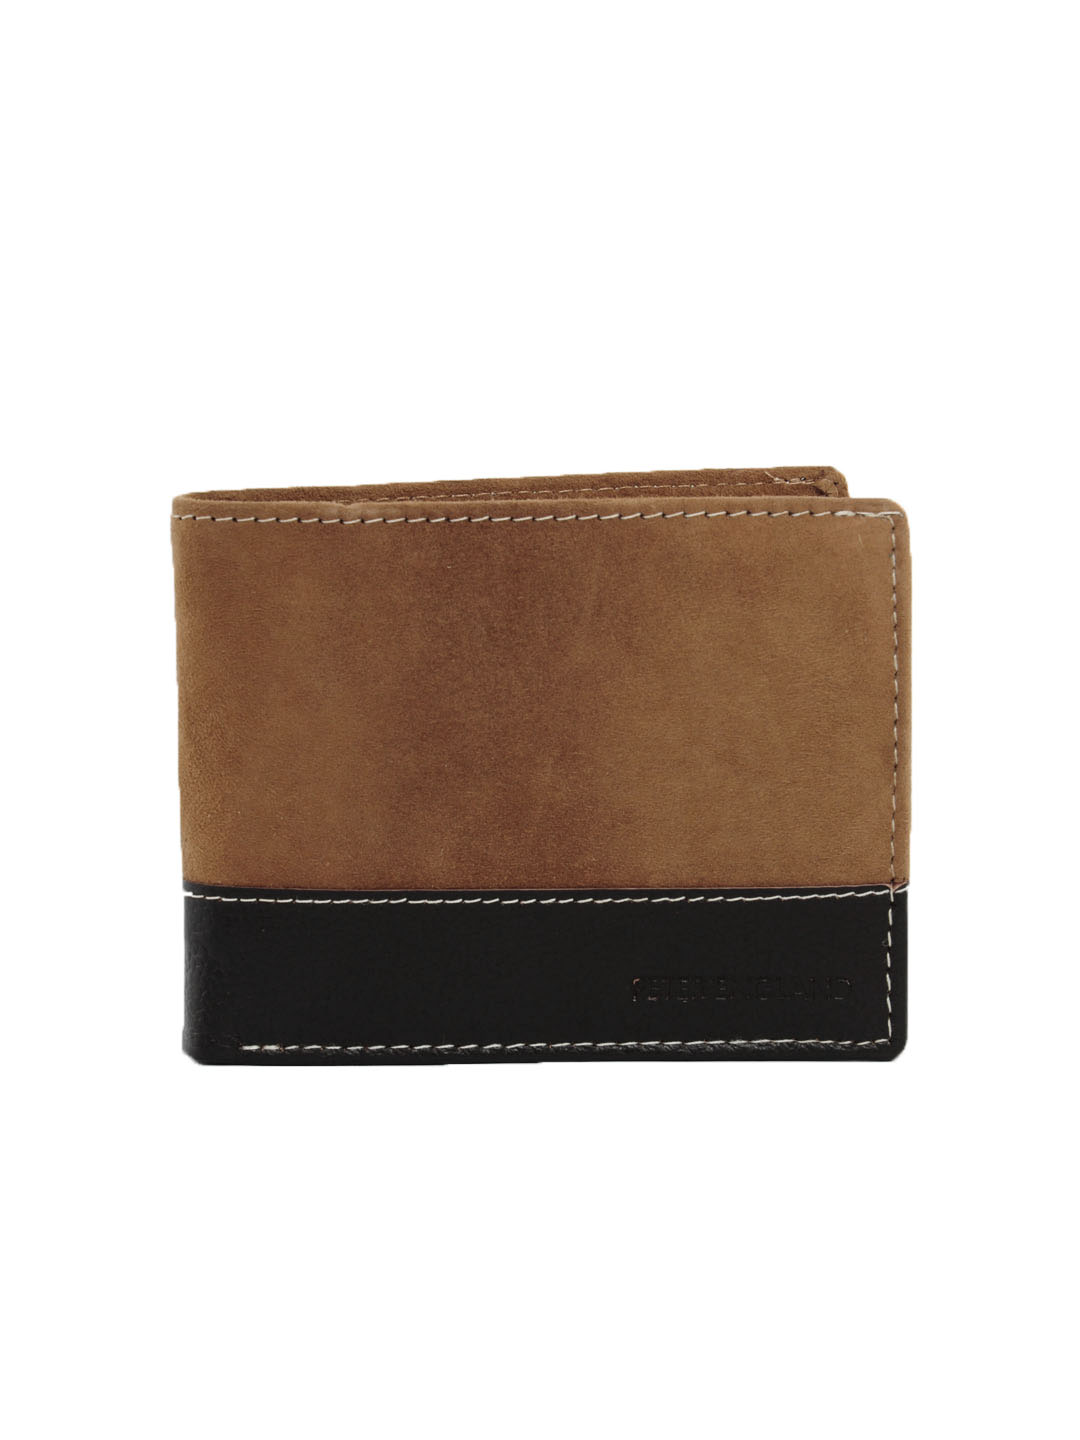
Peter England Men Khaki Wallet
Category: Accessories / Wallets / Wallets
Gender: Men
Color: Khaki
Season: Summer 2012
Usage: Casual